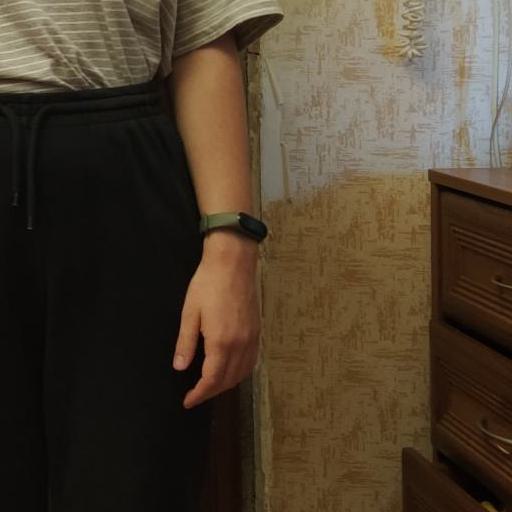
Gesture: no_gesture